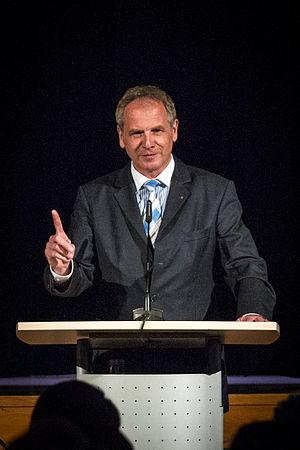
Reinhold Gall (31.10.1956) est un homme politique de la SPD. Il est depuis le 12.5.2011 le Ministre de l'Intérieur Land de Bade-Wurtemberg.